Marc H. Sasseville

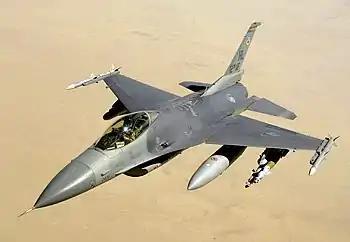
An F-16, the type of aircraft used by Lt. Col. Sasseville in response to the September 11 attacks

On September 11, 2001, United Airlines Flight 93 was hijacked by four members of al-Qaeda as part of the September 11 attacks. The hijackers breached the aircraft's cockpit and overpowered the flight crew approximately 46 minutes after takeoff. Ziad Jarrah, a trained pilot, then took control of the aircraft and diverted it back toward the east coast of the United States in the direction of Washington, D.C. The hijackers' target was either the United States Capitol or the White House.